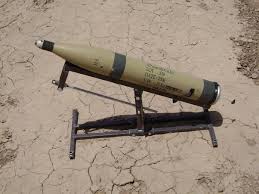
Label: Self Propelled Artillery